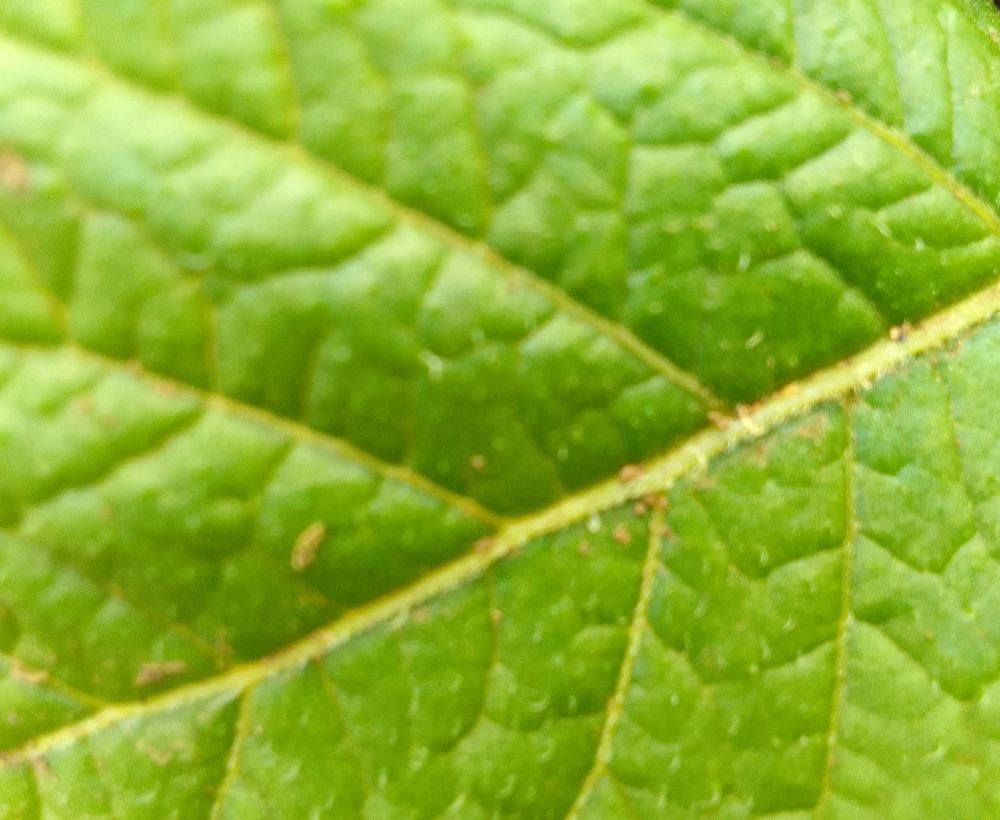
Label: Healthy